Catholic–Protestant relations

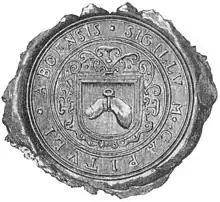

The 16th century began the Reformation which resulted in the formation of Protestantism as a distinct entity to Catholicism. In response, the Catholic Church began its own reformation process known as the "counter-reformation" which culminated in the Council of Trent. This council was responsible for several practical changes and doctrinal clarifications. In spite of this, the two parties remained notably dissimilar.